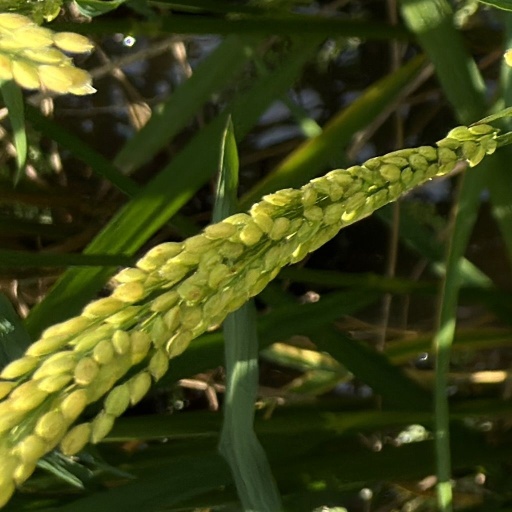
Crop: rice